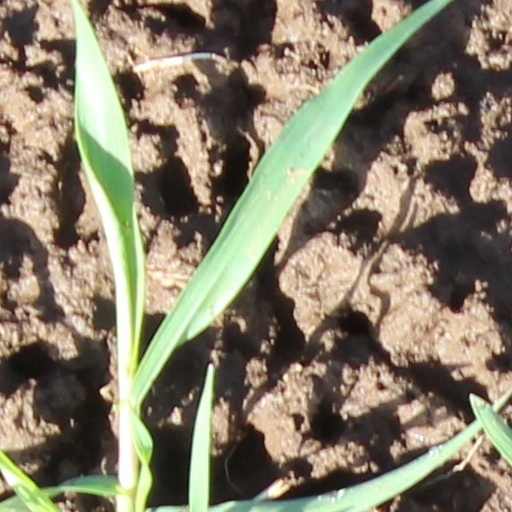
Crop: wheat